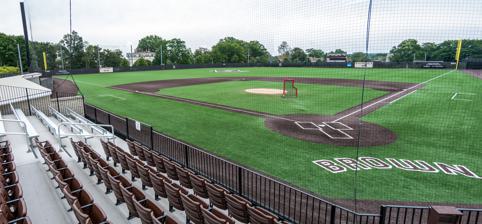
Building: Murray Stadium
Country: United States of America
Year built: 1959
Attanasio Family Field at Murray Stadium Former names Aldrich Field (1959–2006) Murray Stadium (2007–2016) Location Arlington Avenue and Humboldt Avenue, Providence, Rhode Island , US Coordinates 41°49′52″N 71°23′40″W / 41.83098°N 71.394433°W / 41.83098; -71.394433 Owner Brown University Operator Brown University Capacity 1,000 Surface Turf Scoreboard Electronic Construction Built 1959 Renovated 2007, 2016 Tenants Brown Bears baseball ( Ivy ) (1959–present) Murray Stadium is a baseball venue in Providence, Rhode Island , United States .  It is home to the Brown Bears baseball team of the NCAA Division I Ivy League . Description and history Opened in 1959, Brown's baseball stadium has a capacity of 1,000 spectators.  Features include dugouts , bullpens , batting cages , and a press box . On May 5, 2007, the stadium hosted Brown's first ever Ivy League Baseball Championship, a 1–0, 20–6 doubleheader win over Penn. The game was played in front of over 1,500 spectators. The stadium was dedicated on April 21, 2007, to the Murray family, boosters of Brown's baseball program who funded renovations to the stadium.  The 2007 renovations included a new infield and landscaping around the stadium. Attanasio Family Field The stadium and field were completely renovated in November 2016 as "Attanasio Family Field at Murray Stadium" with a new scoreboard, sunken dugouts, and a turf field instead of grass. Milwaukee Brewers owner and 1979 graduate Mark Attanasio gave $2.25 million toward the new field. See also List of NCAA Division I baseball venues References ^ a b "Murray Stadium" . Brown Bears . ^ "Brown Wins Ivy League Championship" . Brown Bears . 5 May 2007. ^ "Bears to Dedicate Murray Stadium on Saturday" . CSTV . ^ "Attanasio Family Field at Murray Stadium" . Brown University Athletics . ^ Nickel, Mark (27 October 2015). "Brown Corporation engages new members, formally accepts gifts" . Brown University. From Mark Attanasio, a 1979 Brown graduate, and Debbie Attanasio, parents of a Brown graduate, a gift of $2.25 million to support the baseball stadium and field project; v t e Brown University Schools College Graduate School Medical Engineering Public Health Centers Annenberg Institute Arts Institute Carney Institute ICERM Joukowsky Institute Pembroke Center Political Theory Project Watson Institute Athletics Teams Football Baseball Men's basketball Women's basketball Men's lacrosse Men's soccer Men's ice hockey Women's ice hockey Sailing Men's rowing Venues Gouse Field Marvel Gymnasium Meehan Auditorium Murray Stadium Pizzitola Sports Center Stevenson Field Campus Buildings Statues Angell Street Andrews House Annmary Brown Memorial Bell Gallery Computing Laboratory Corliss–Brackett House Granoff Center Haffenreffer Museum Hay Library Joseph Haile House John Carter Brown Library Ladd Observatory Lindemann Performing Arts Center Nightingale–Brown House Jerimoth Hill Rockefeller Library Sayles Hall Sciences Library Slavery Memorial South Street Landing Thayer Street University Hall Van Wickle Gates Wickenden Street History History Open Curriculum In popular culture Alumni Faculty Presidents Coat of Arms Anne S. K. Brown Military Collection Josiah S. Carberry Student Life Alma Mater WBRU Brown Student & Community Radio Program in Liberal Medical Education International Mentoring Program Spring Weekend Publications Brown Daily Herald Brown Journal of World Affairs The Brown Jug The Brown Noser The College Hill Independent Cardinal Points Critical Review Encyclopedia Brunoniana Modernist Journals Project Philosophy and Phenomenological Research Brown Political Review The Brown Spectator Studies in Comparative International Development Women Writers Project Organizations Band Bear Necessities Bootstrap Brownbrokers Center for Students of Color Debating Union Derbies Ivy Film Festival Jabberwocks Orchestra Production Workshop Rhode Island Innovative Policy Lab Rites and Reason Theatre Sarah Doyle Women's Center Societas Domi Pacificae Zeta Delta Xi Category v t e Ballparks of the Ivy League Lou Gehrig Division Robertson Field at Satow Stadium ( Columbia ) Hoy Field ( Cornell ) Meiklejohn Stadium ( Penn ) Bill Clarke Field ( Princeton ) Red Rolfe Division Murray Stadium ( Brown ) Red Rolfe Field at Biondi Park ( Dartmouth ) Joseph J. O'Donnell Field ( Harvard ) Bush Field ( Yale ) v t e NCAA Division I college baseball venues in Rhode Island A-10 Bill Beck Field ( Rhode Island ) AmEast Conaty Park ( Bryant ) Ivy Murray Stadium ( Brown ) This article about a baseball venue in Rhode Island is a stub . You can help Wikipedia by expanding it . v t e This article related to a building or structure in Providence, Rhode Island is a stub . You can help Wikipedia by expanding it . v t e